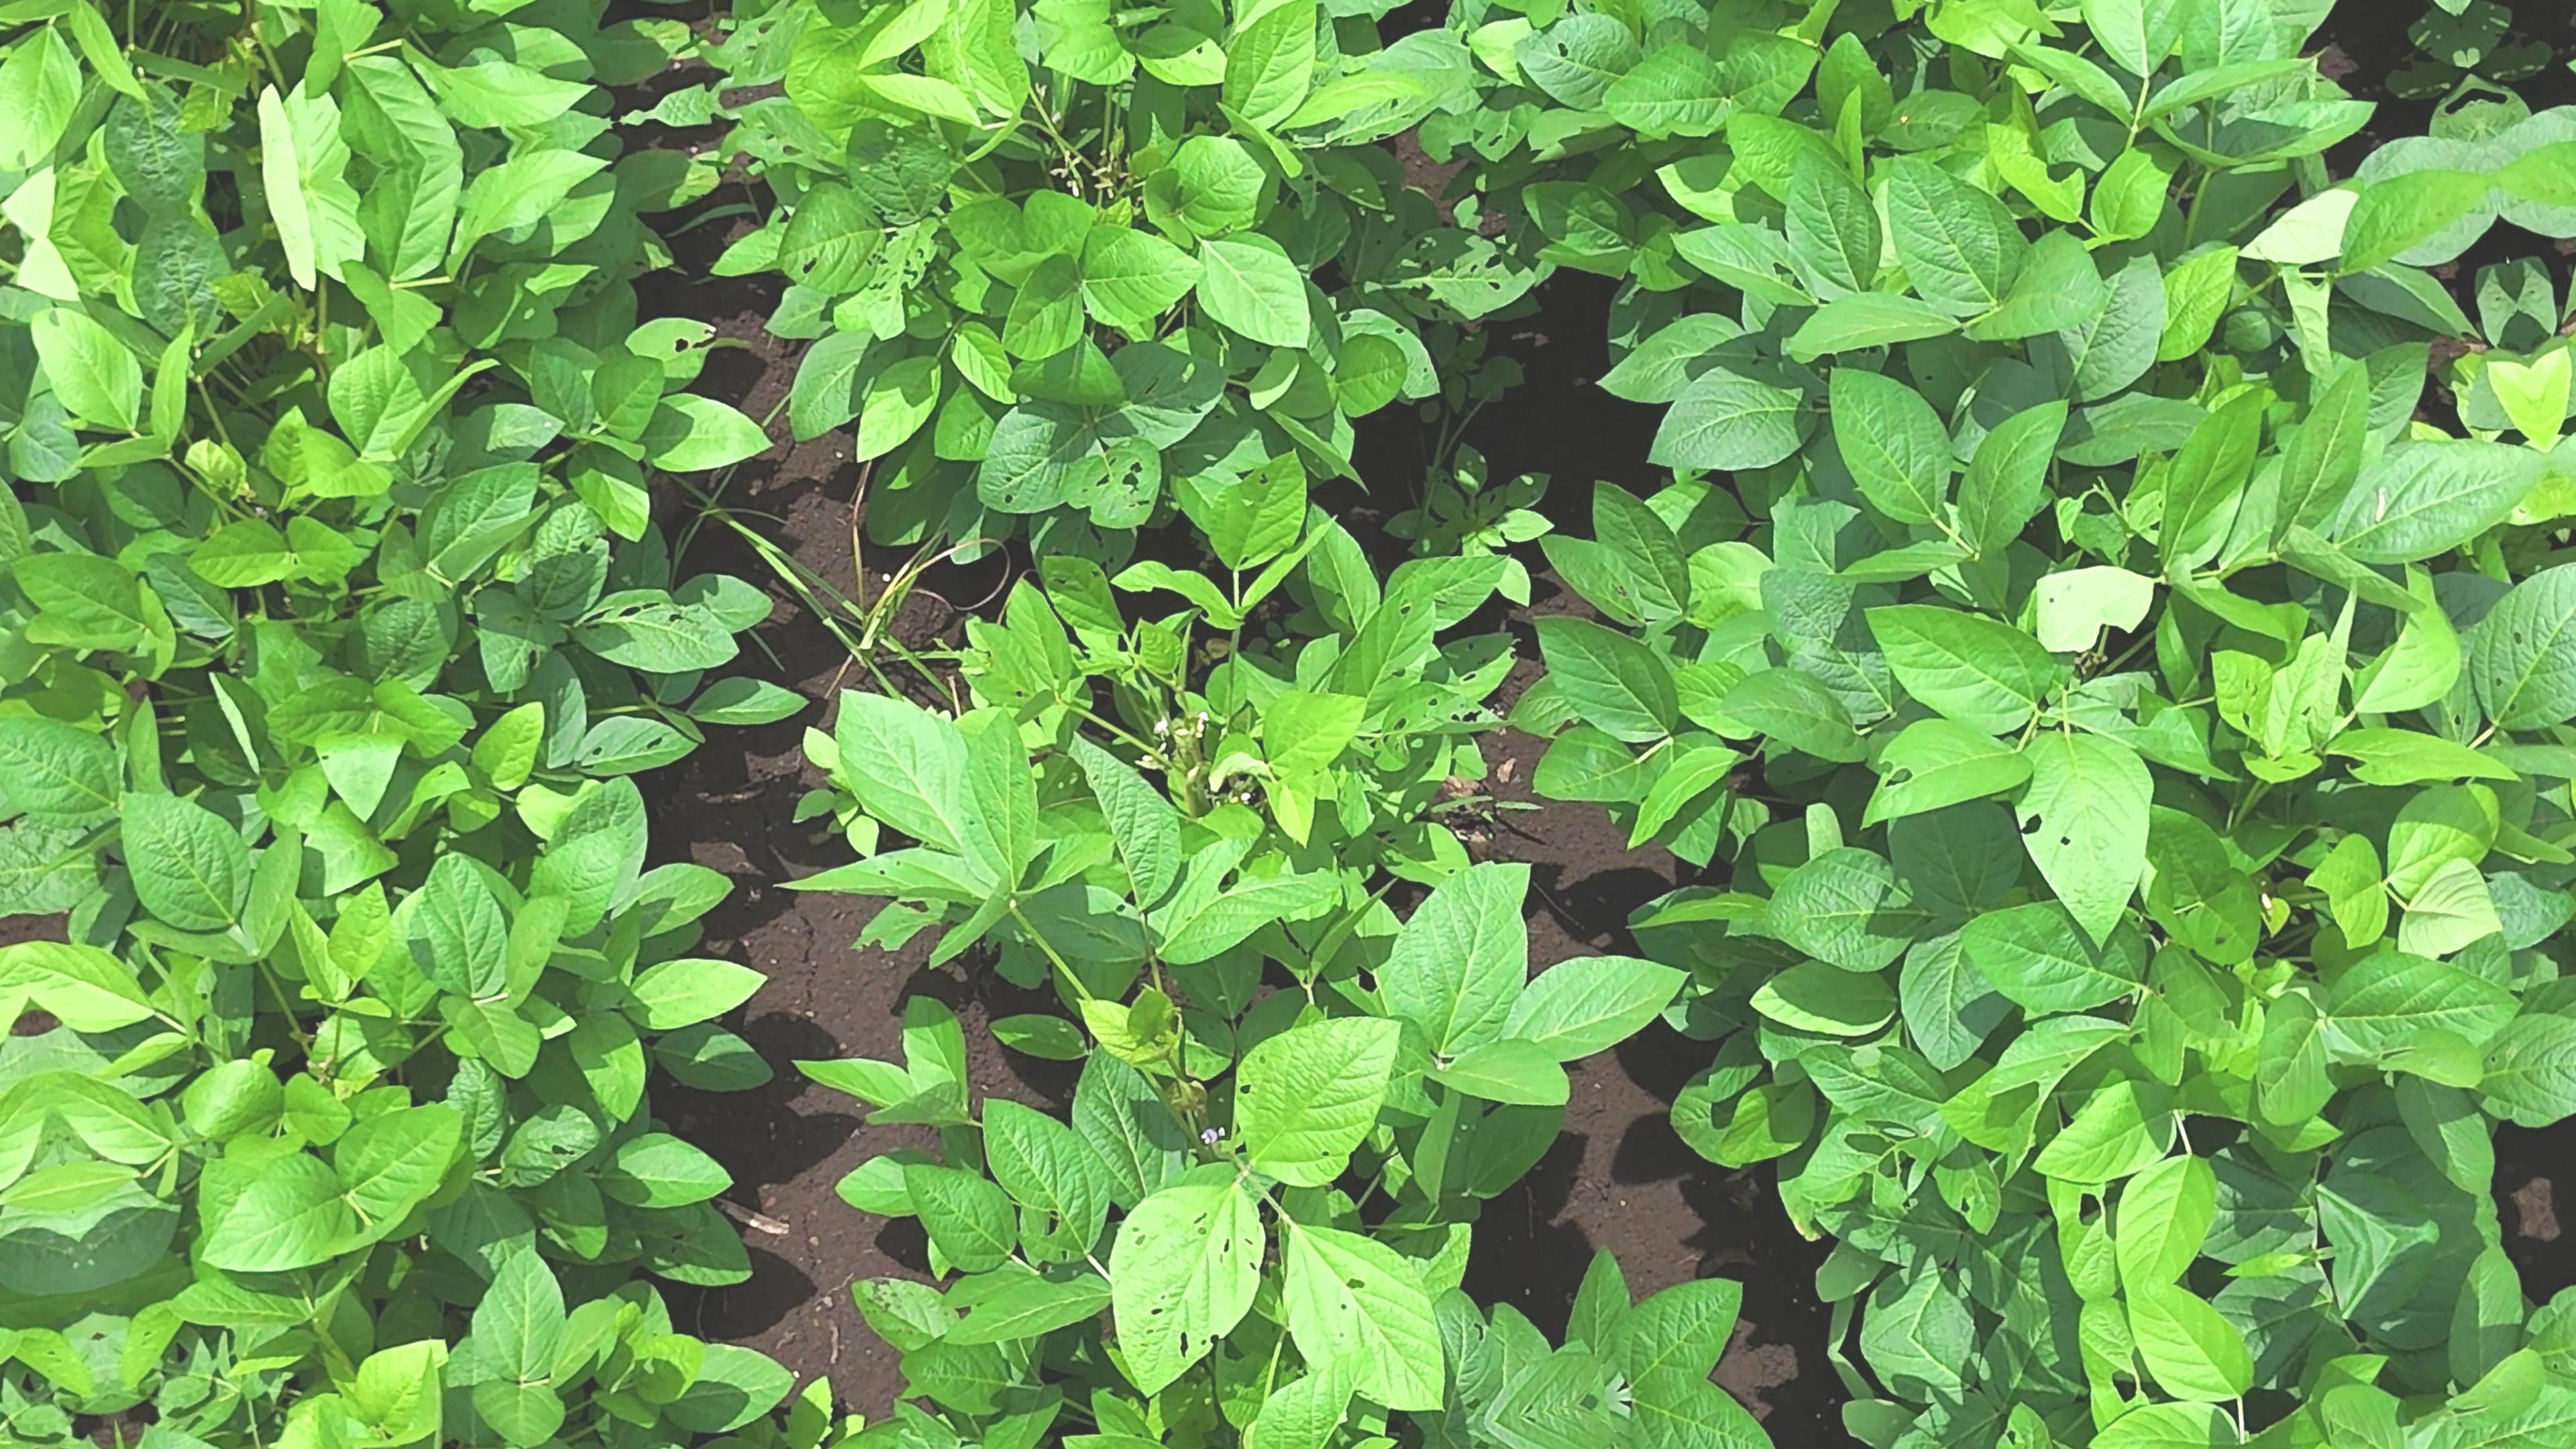
Label: Healthy